Sheldon coin grading scale

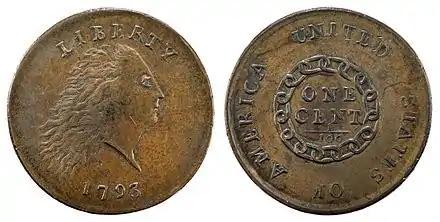
Example of an Early American Cent - the coins that inspired Sheldon to create a more precise grading scale. (Courtesy of the National Numismatic Collection, National Museum of American History [photograph by Jaclyn Nash].)

The Sheldon Coin Grading Scale is a 70-point coin grading scale used in the numismatic assessment of a coin's quality. The American Numismatic Association based its "Official ANA Grading Standards" in large part on the Sheldon scale. The scale was created by William Herbert Sheldon.